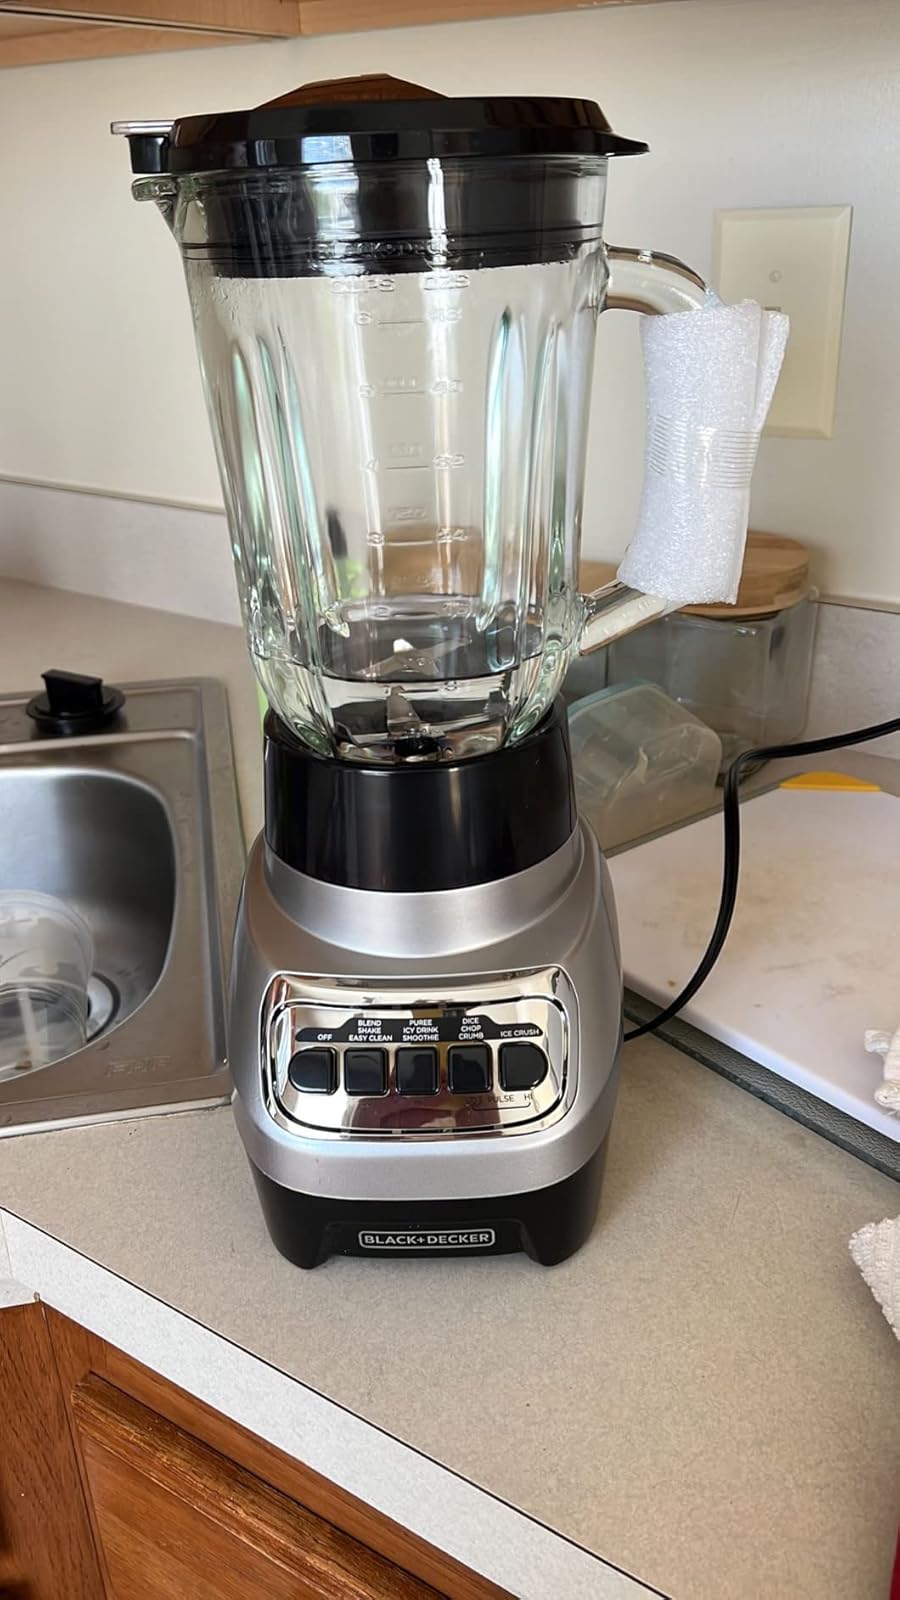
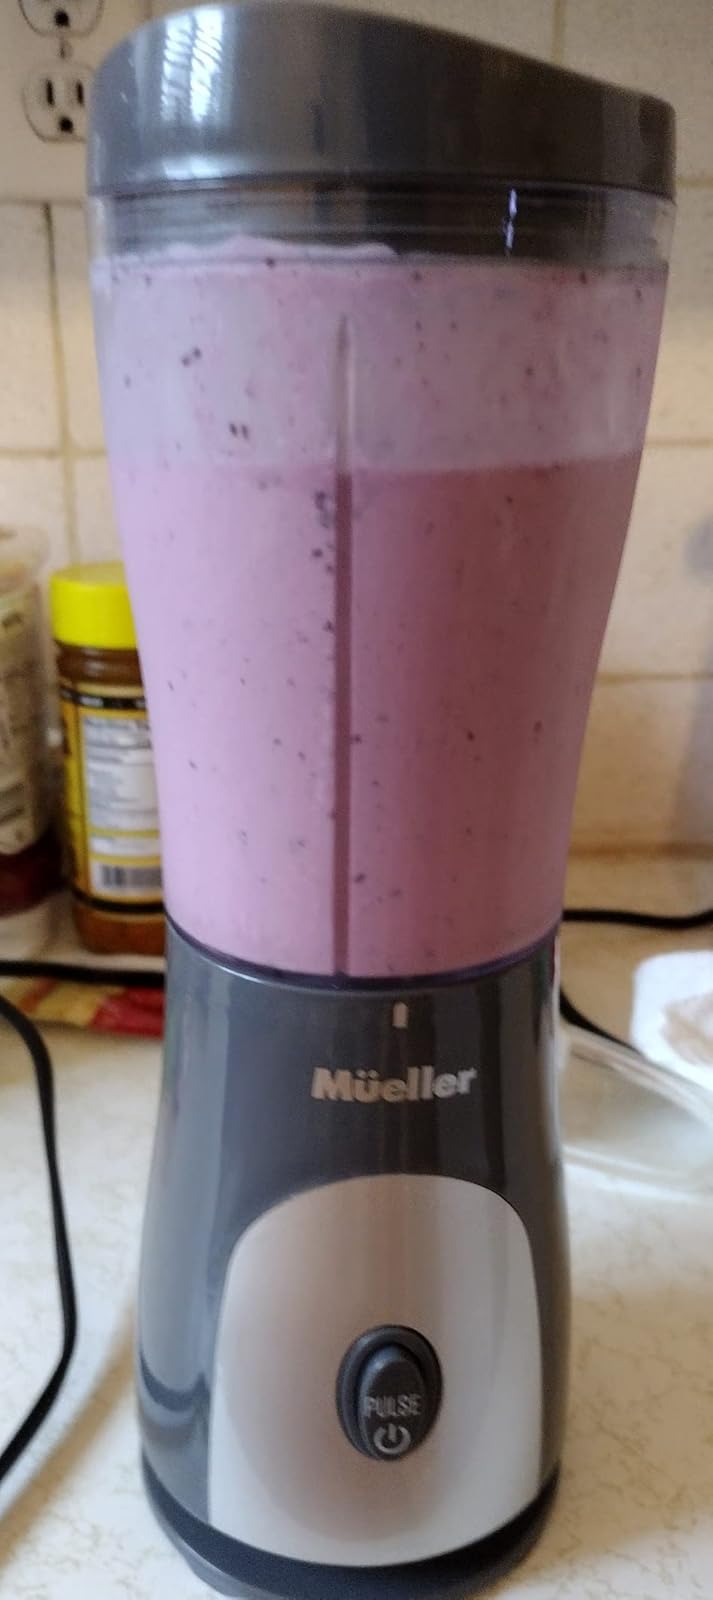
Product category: items_blender
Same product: no